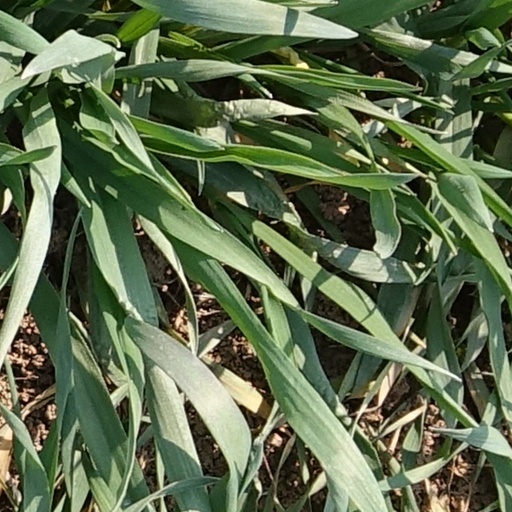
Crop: wheat